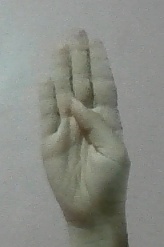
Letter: kaaf